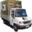
Label: truck